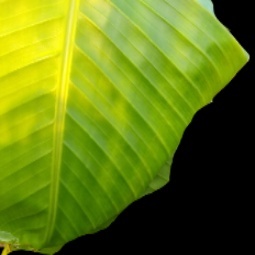
Label: Zinc